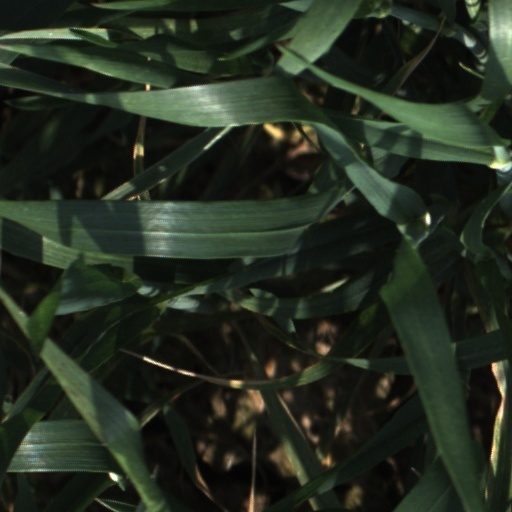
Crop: wheat